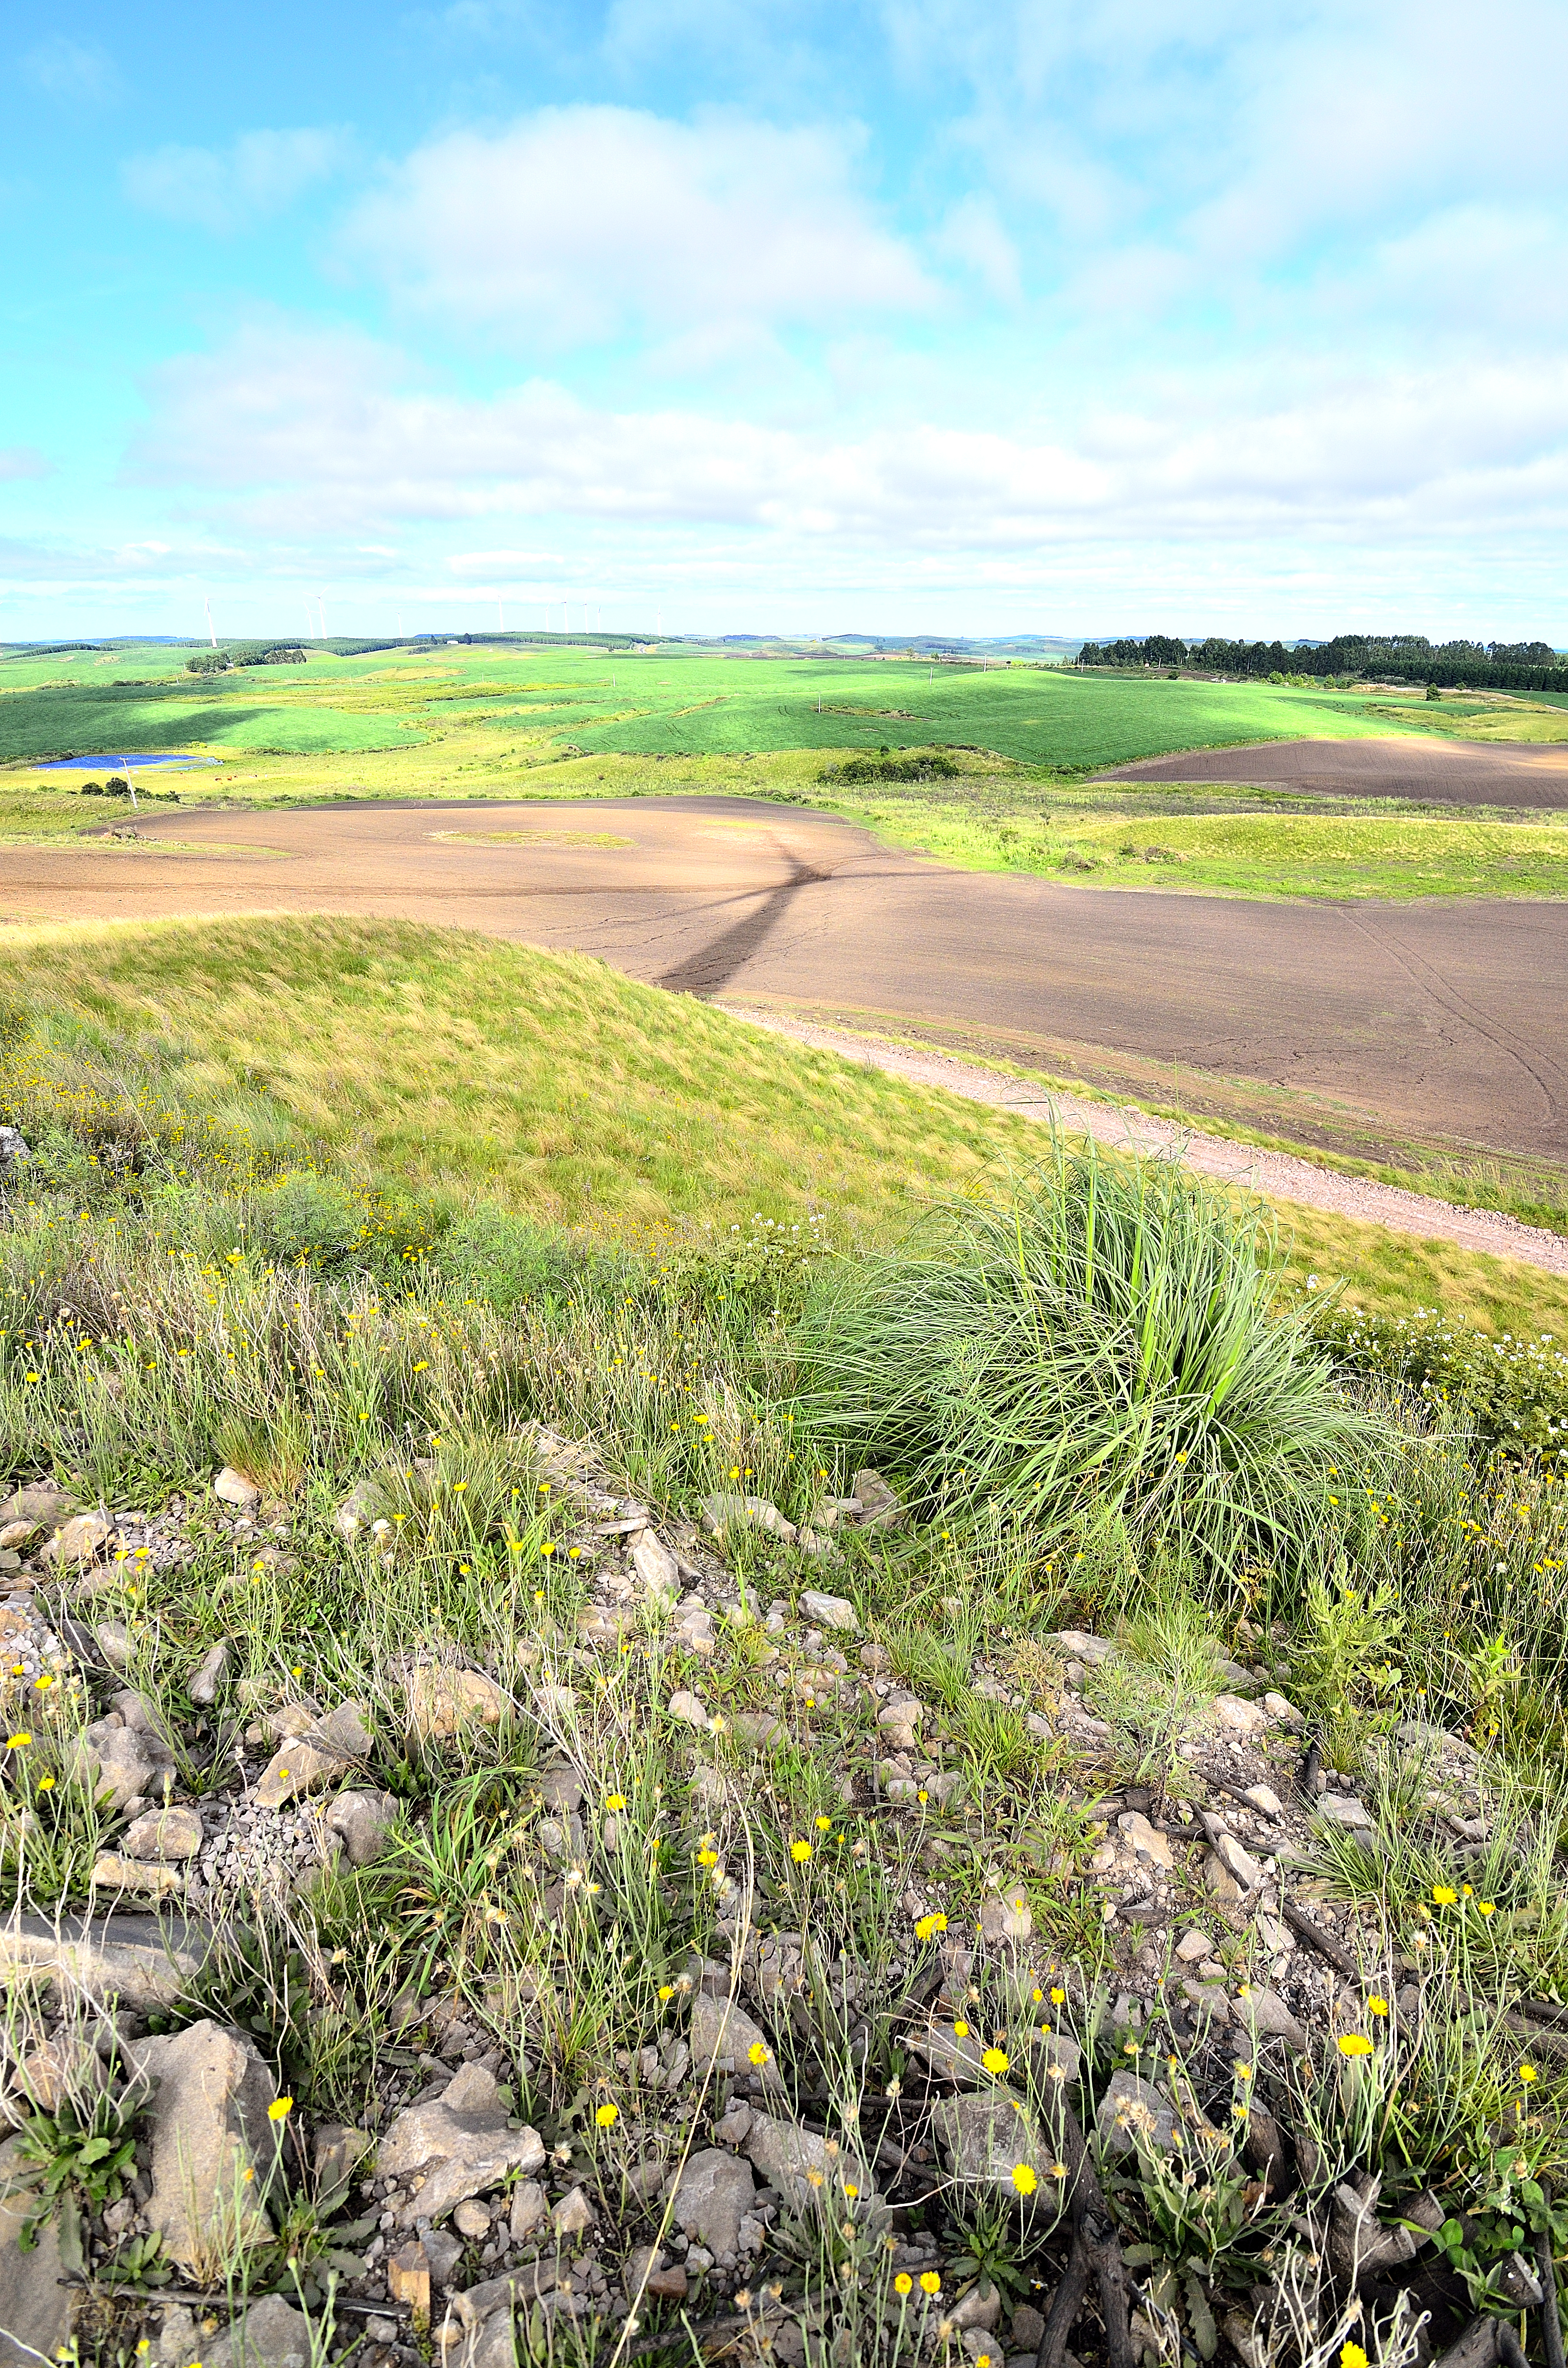
landscape, coast, grass, horizon, marsh, field, farm, meadow, prairie, hill, flower, crop, soil, agriculture, plain, grassland, wetland, plateau, viento, sc, campos, palmas, turbina, eolica, eolico, elctricidad, habitat, ecosystem, steppe, rural area, paddy field, natural environment, geographical feature, grass family